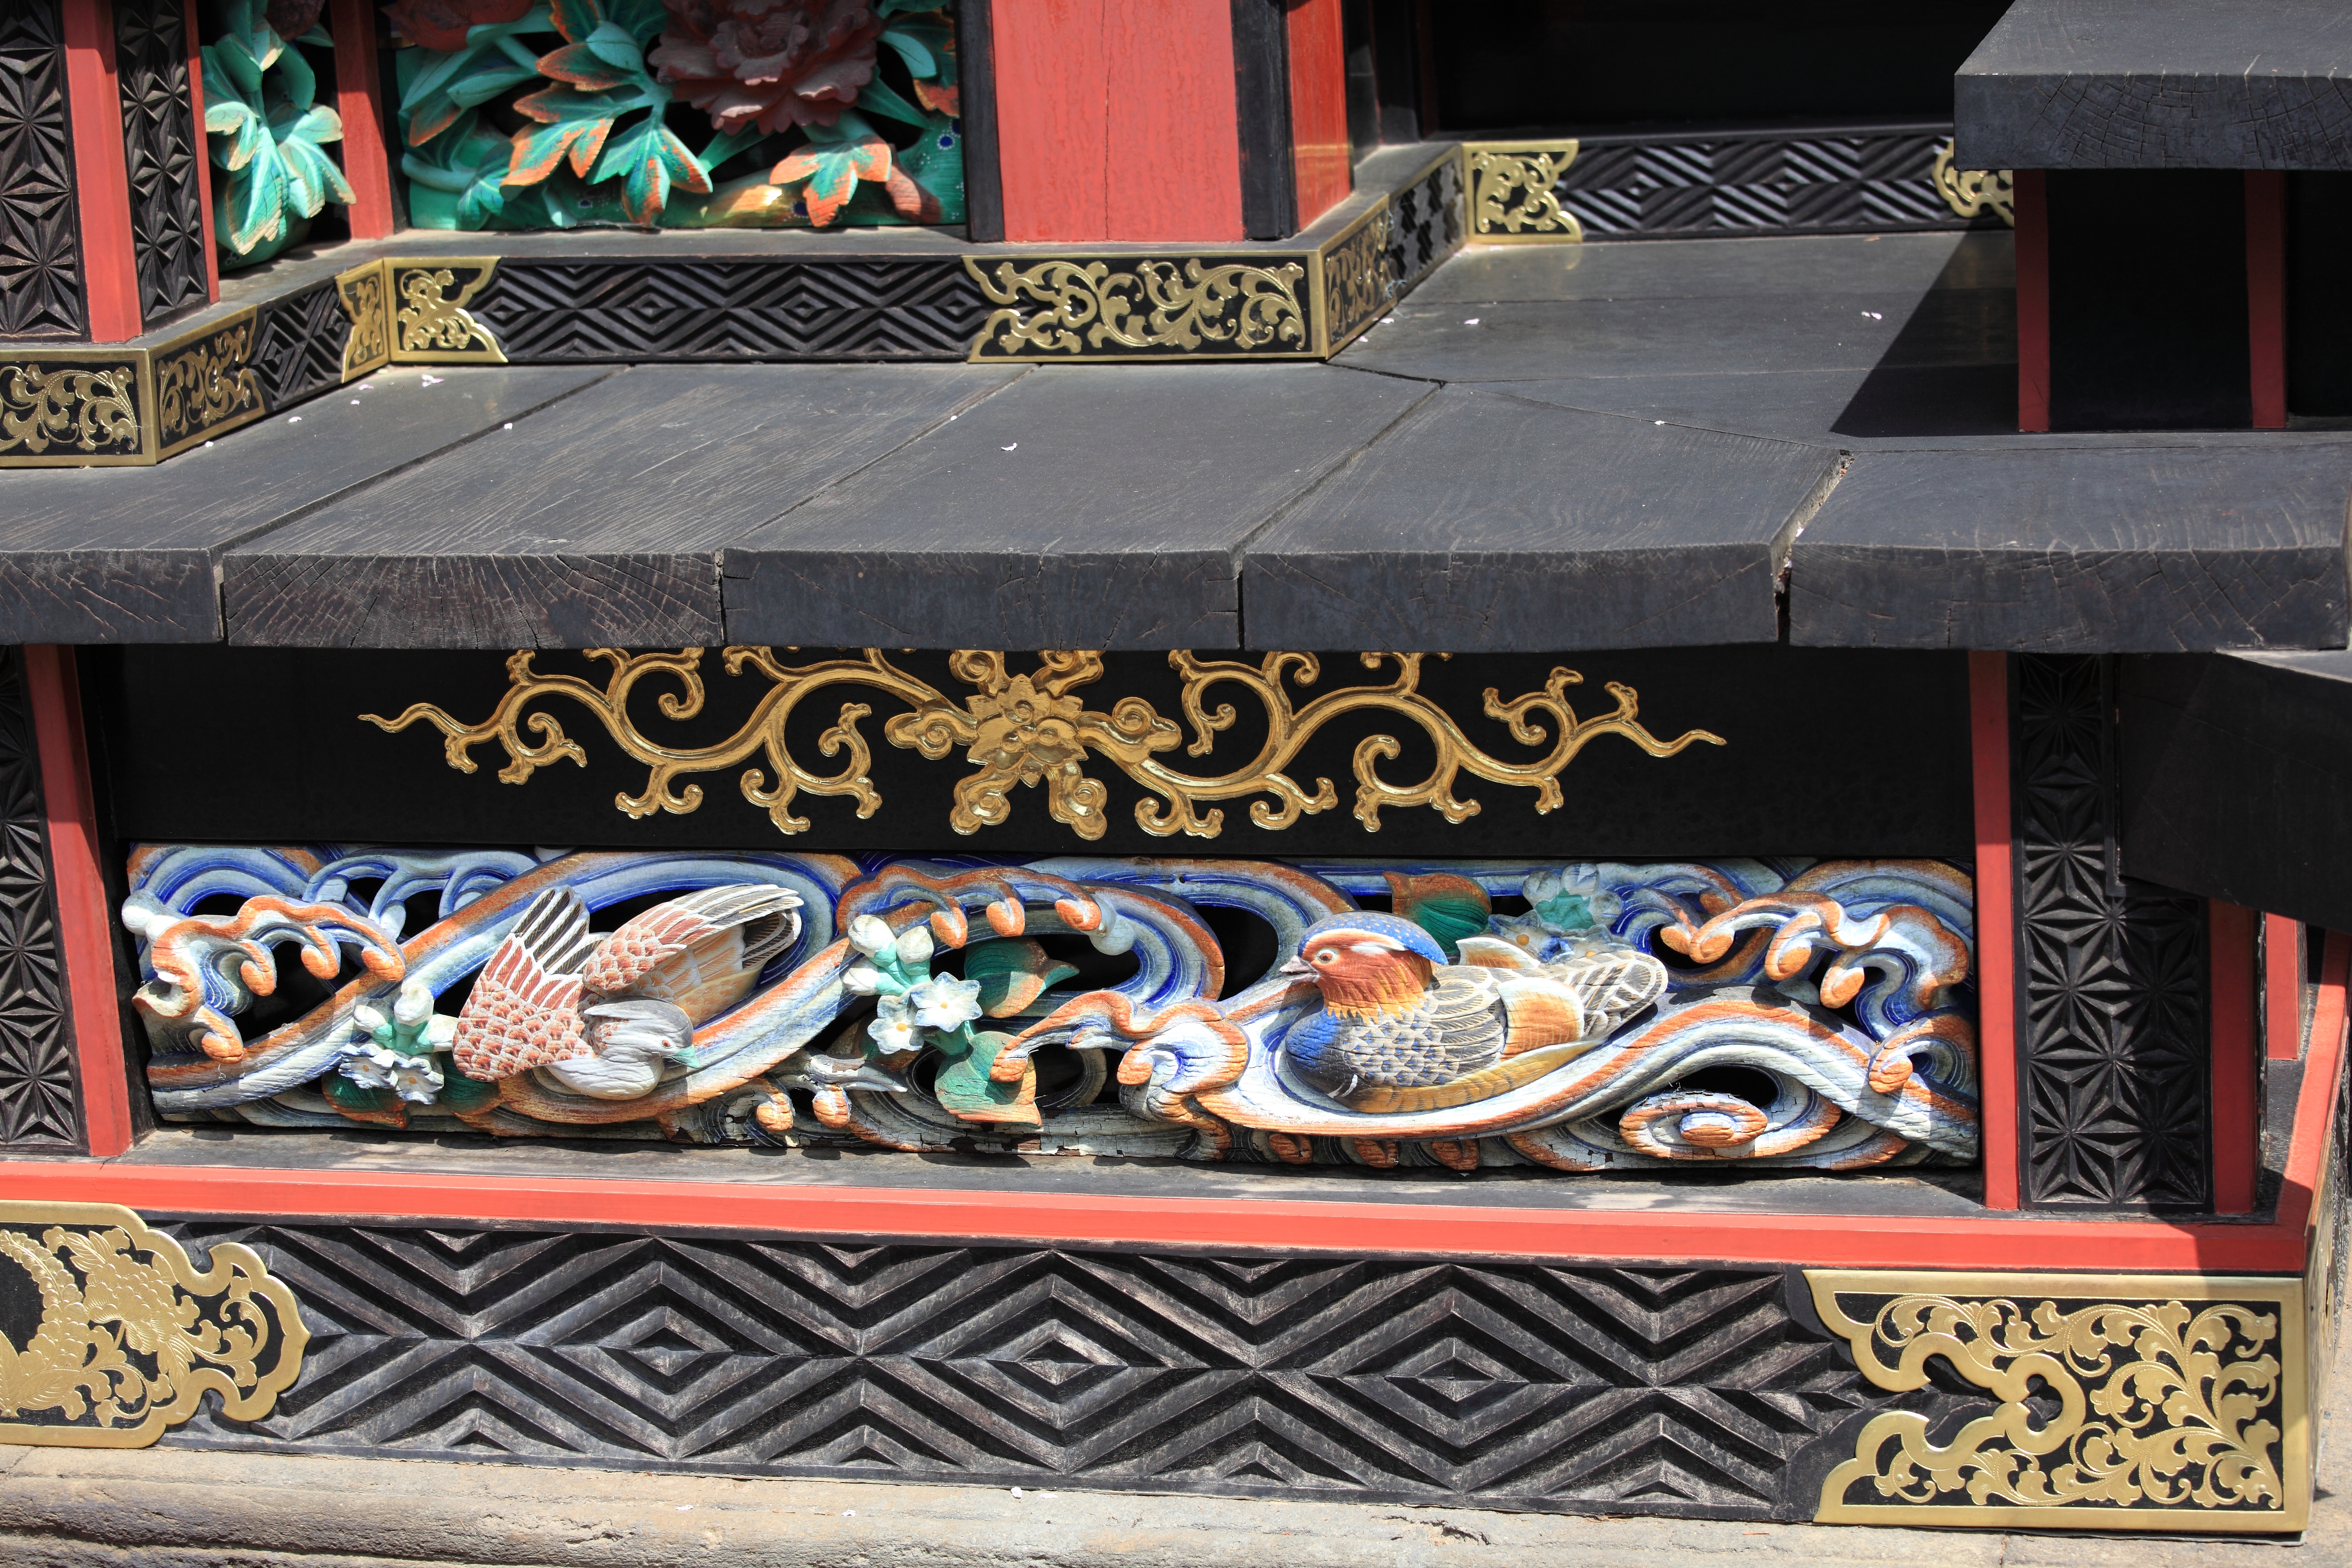
architecture, wood, high, exterior, sculpture, religious, art, design, temple, japanese, 5d, hires, carving, markii, hi, res, resolution, saitama, kumagaya, menumashoudenzan